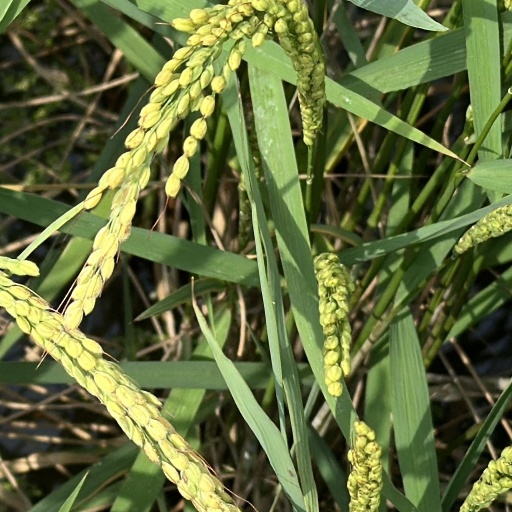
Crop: rice